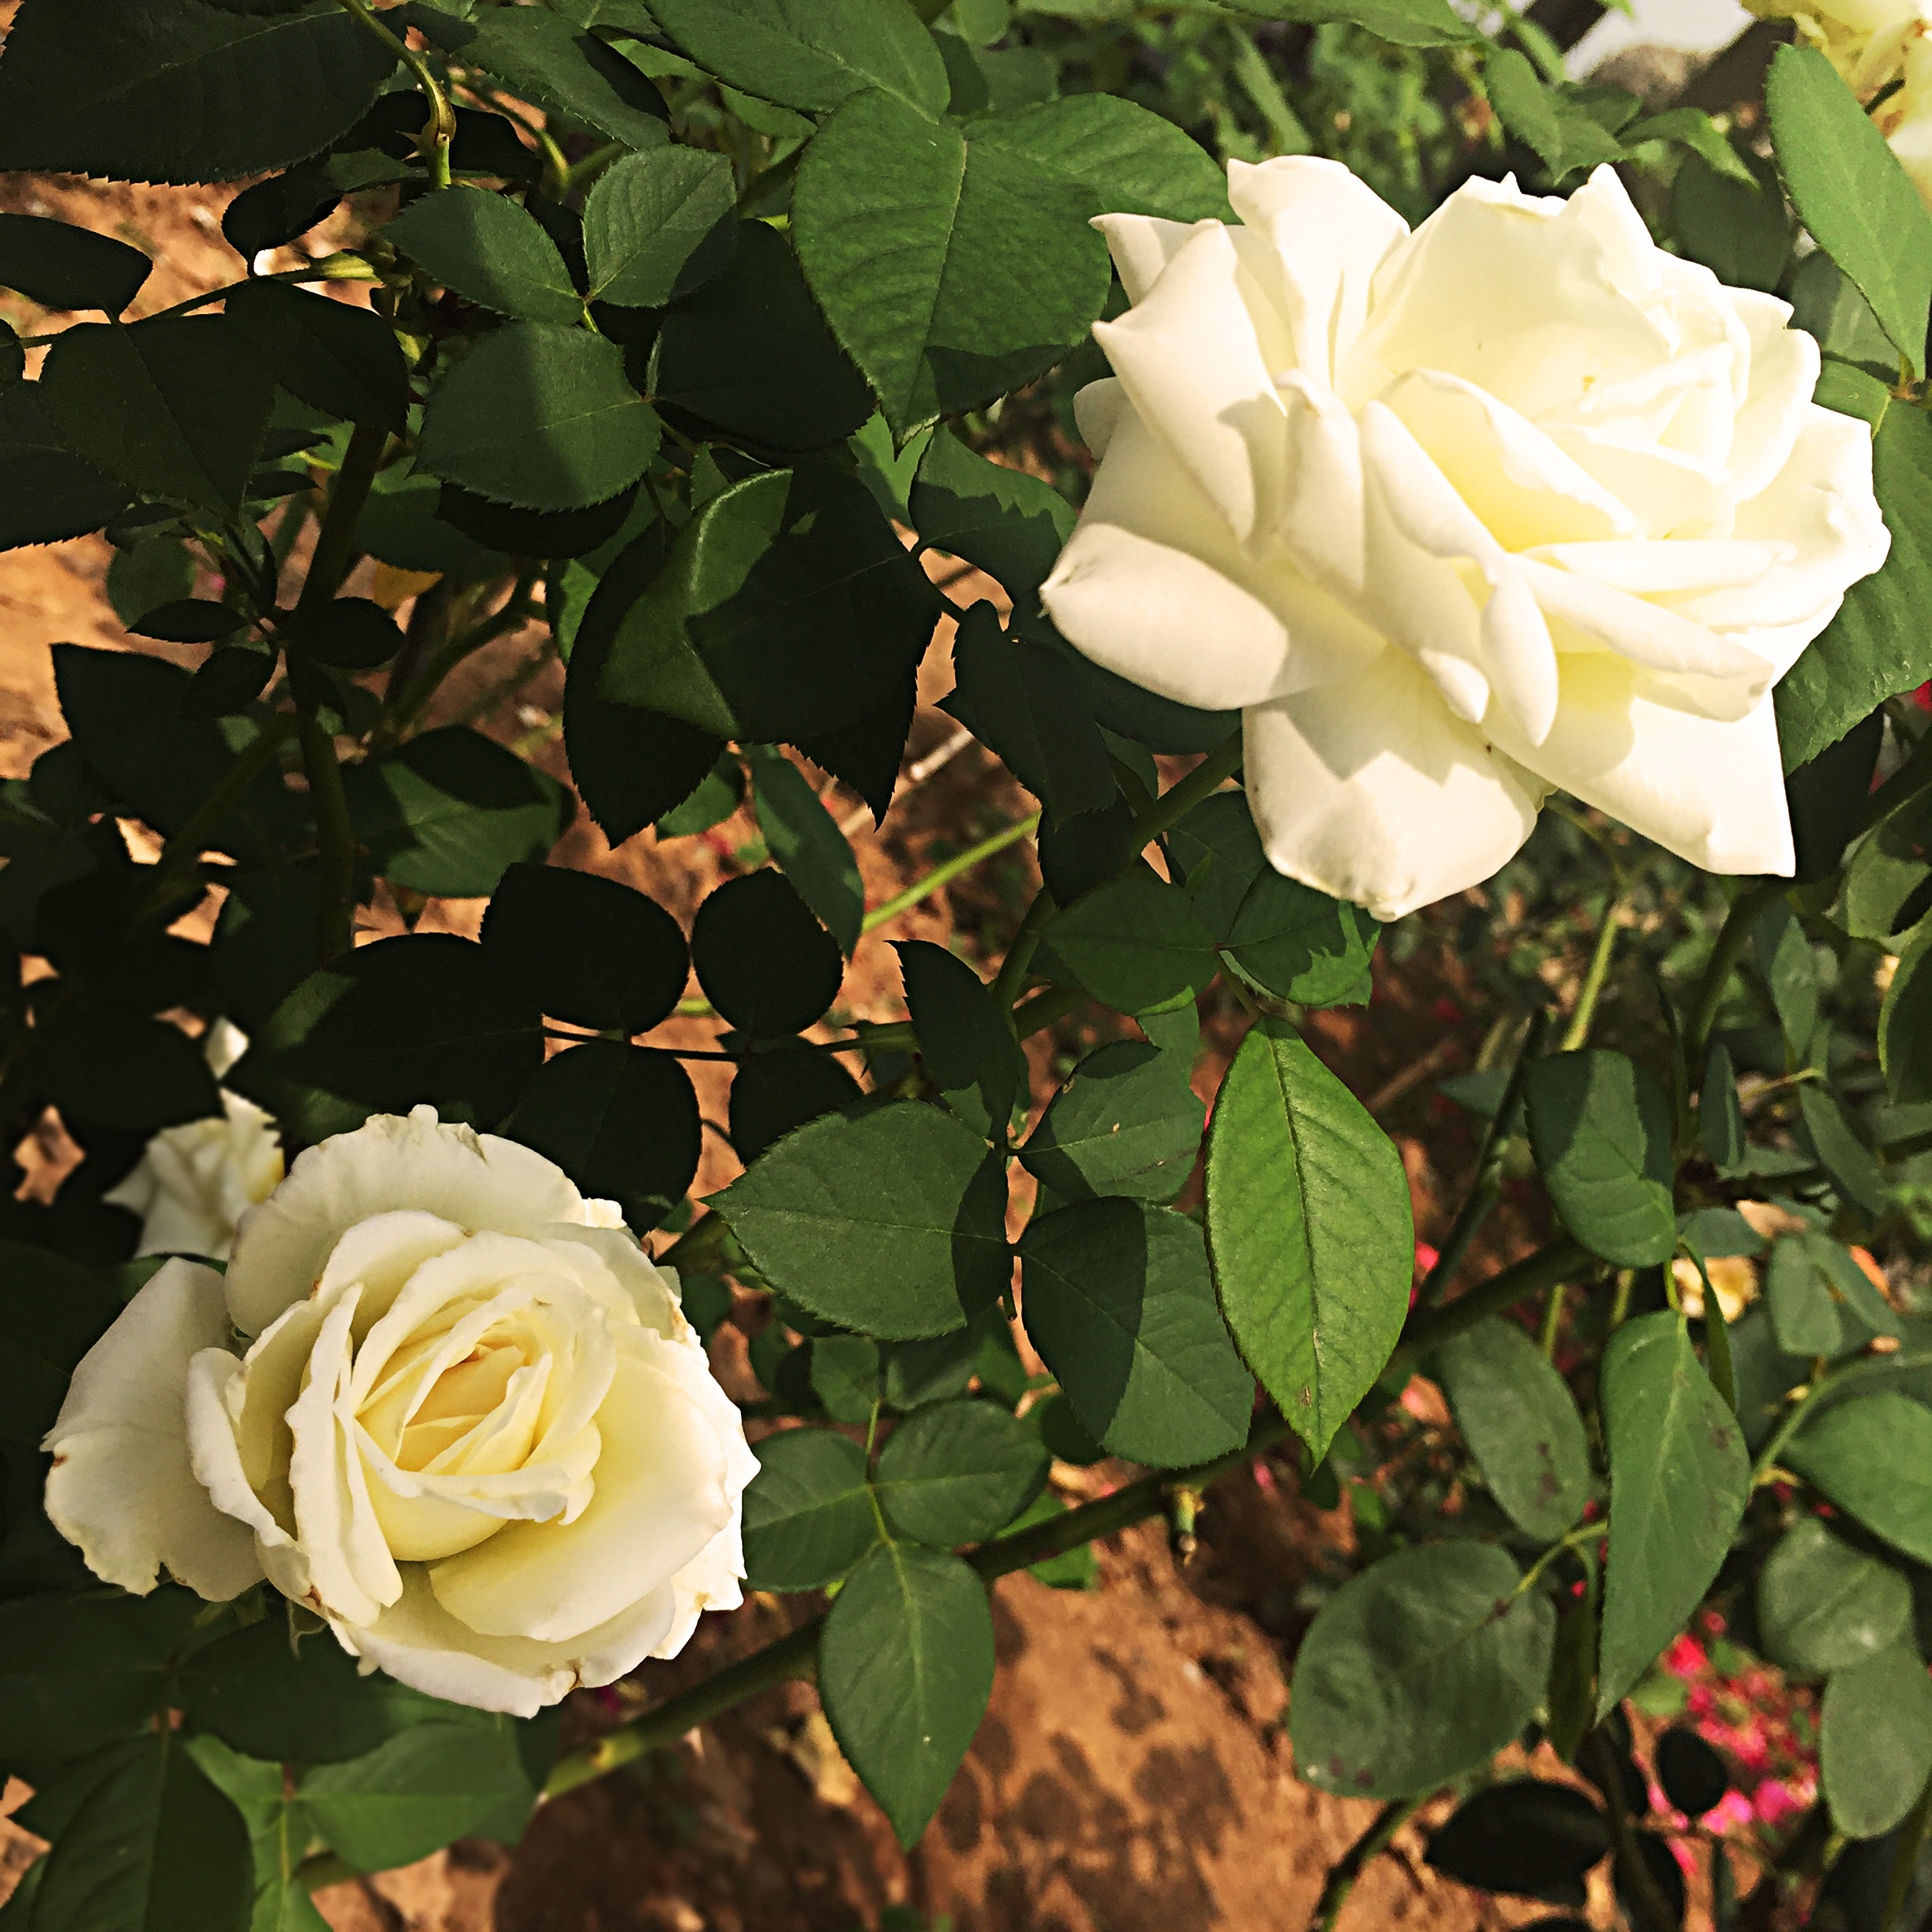
plant, flower, petal, rose, botany, garden, flora, flowers, shrub, floribunda, green leaf, properties, white petals, flowering plant, garden roses, rose family, burnet rose, land plant, rosa centifolia, rose order, austrian briar, rosa wichuraiana